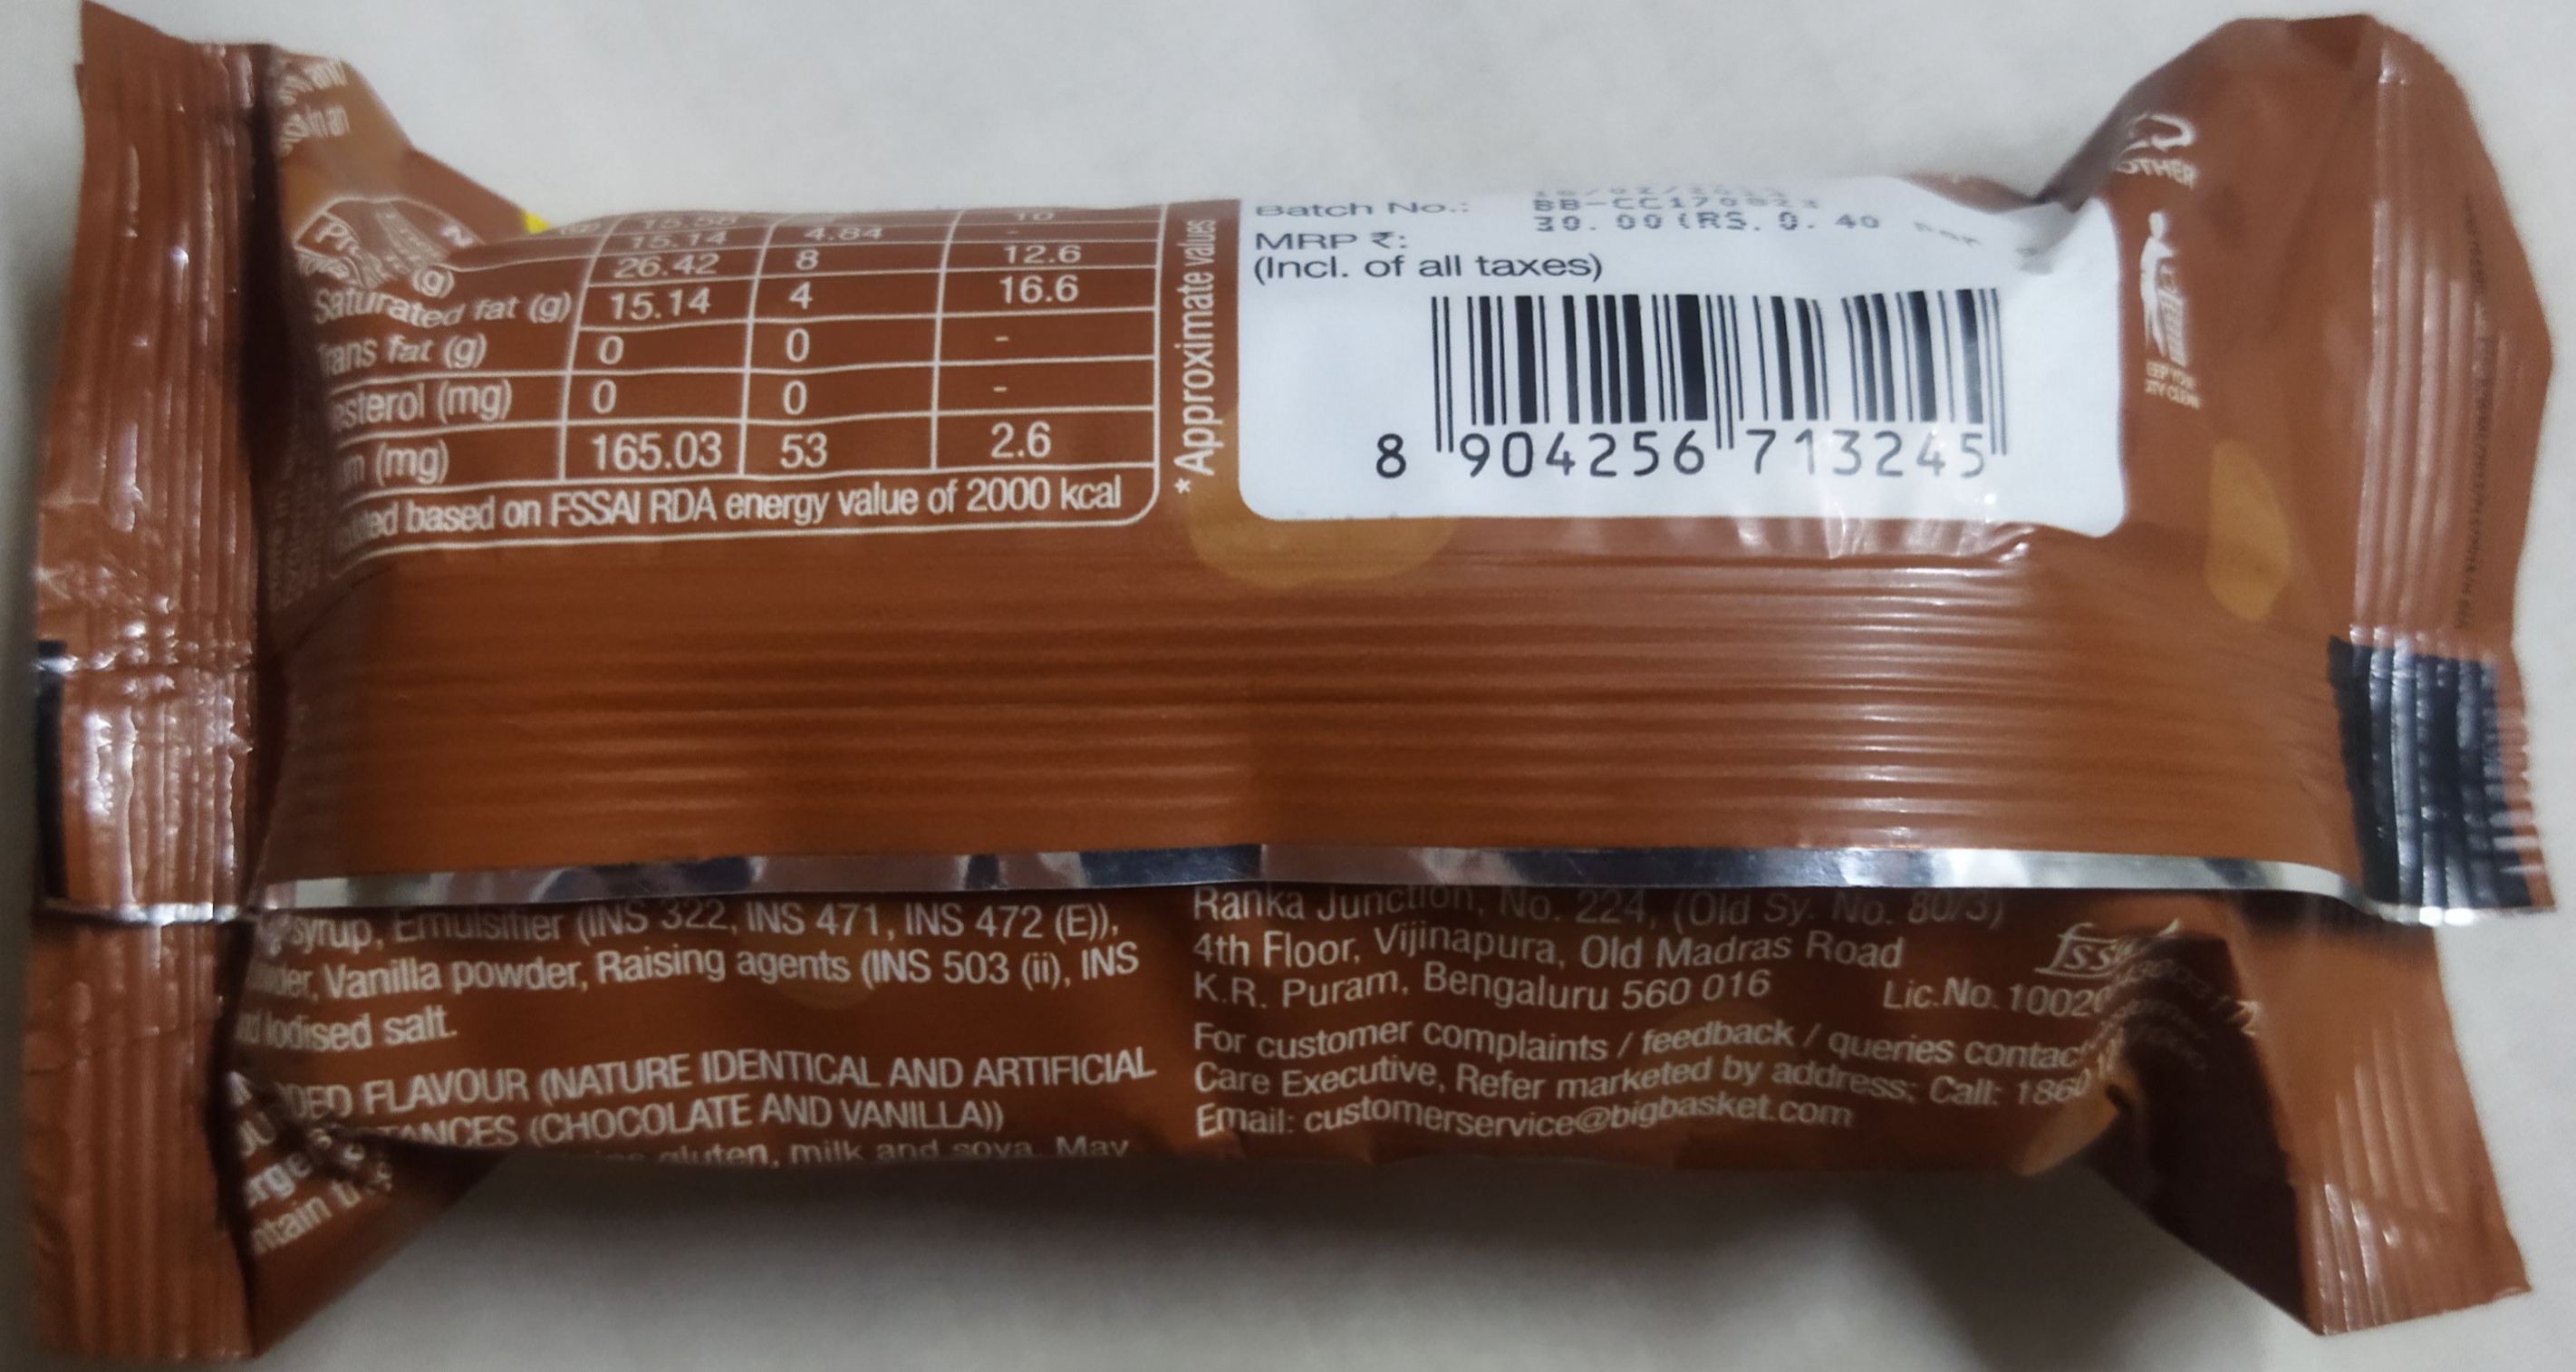
Label: plastics